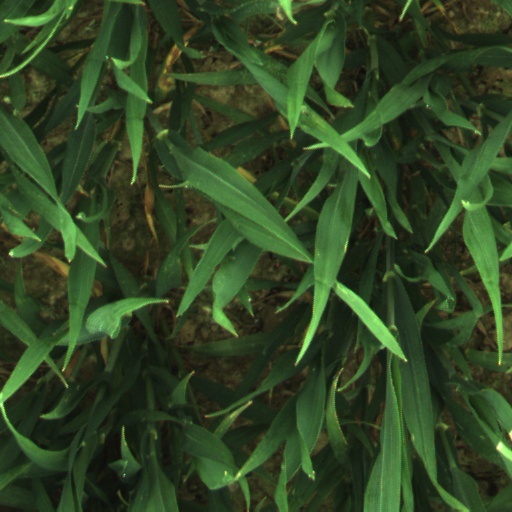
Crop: wheat